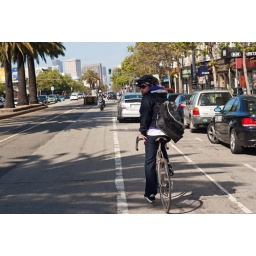
06245 Back to business as usual - Sean checks over his shoulder with car double-parked in the bike lane